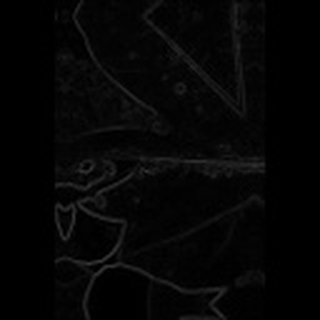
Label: cotton_bacterial_blight